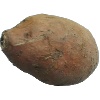
Label: potato_sweet